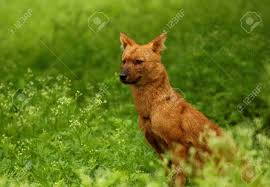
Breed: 209-n000043-dhole